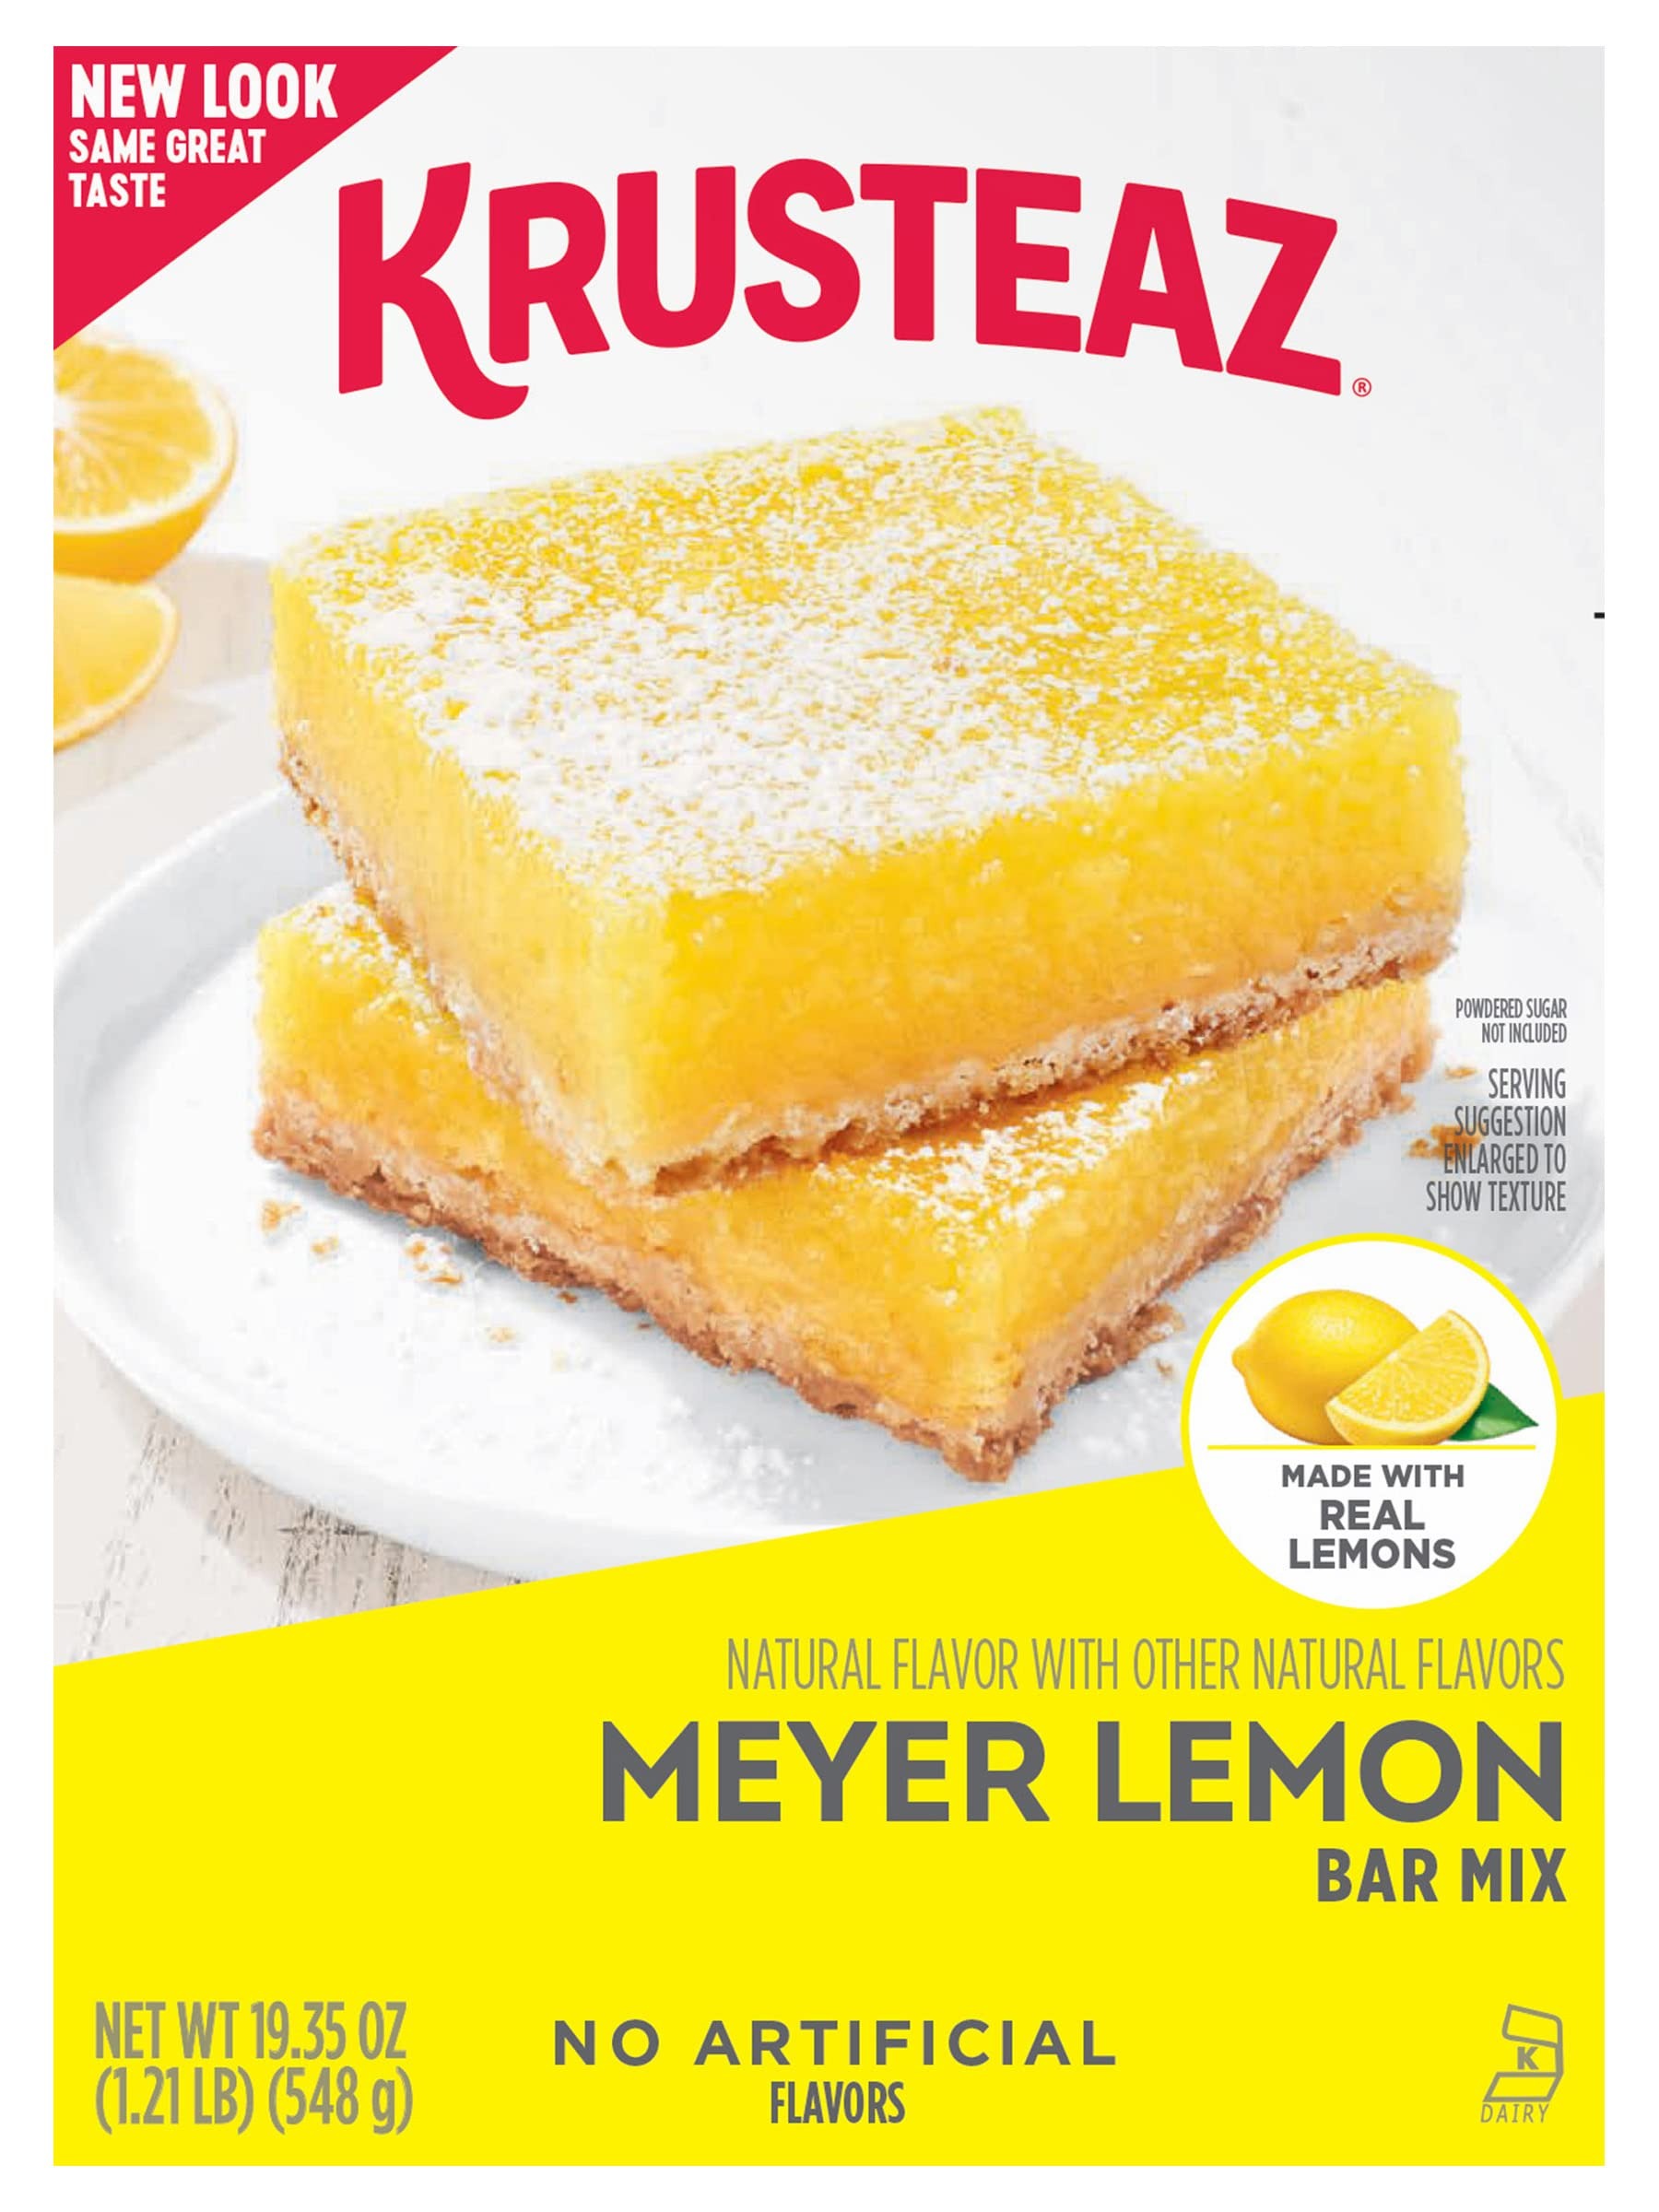
Item Name: Krusteaz Meyer Lemon Bar Mix, Made with Real Lemons, 19.35 Ounce (Pack of 4)
Bullet Point 1: DELIGHTFULLY DELICIOUS: When life gives you lemons, make dessert! Krusteaz Meyer Lemon Bars are a blast of tasty citrus flavor with a flaky shortbread crusted, created to carry you away to tastebud heaven.
Bullet Point 2: EASY TO MAKE: Simply add water, eggs and butter to the mix. Bake your bars, let them chill, then enjoy.
Bullet Point 3: MAKE IT YOUR OWN: This mix was designed to go well beyond lemon bars. Make Orange Cream bars, Pina Colada bars or Meyer Lemon Cheesecake bars. The options are endless when you're making Krusteaz.
Bullet Point 4: INGREDIENTS WE'RE PROUD OF: Krusteaz Meyer Lemon Bars are made with no artificial flavors.
Bullet Point 5: WHAT'S INCLUDED: Each order includes four 19.35-ounce boxes with a shelf life from production of 548 days. This box is great for always keeping Krusteaz on hand when you crave it!
Product Description: Nothing sets the mood and makes you pucker up quite like Krusteaz Meyer Lemon Bars. This tangy citrus treat is a dessert for all occasions, and it's incredibly easy to make. Stir melted butter into crust mix until crumbly dough forms. Then whisk together water, eggs and lemon filling mix and pour over crust and bake. Don't forget to let them chill after you pull them from the oven. This Krusteaz mix comes in a 19.35-ounce box.
Value: 77.4
Unit: Ounce

Price: 14.095